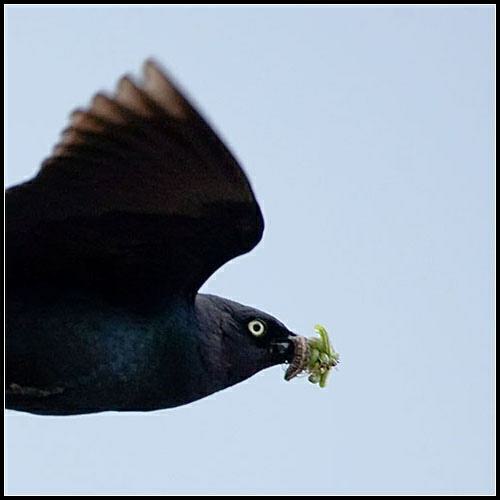
A photo of a brewer blackbird